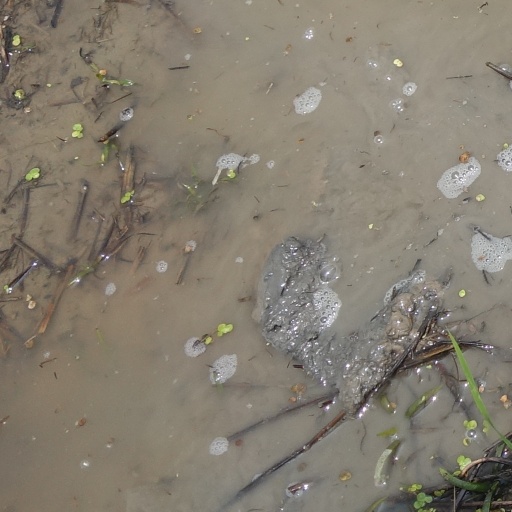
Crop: rice